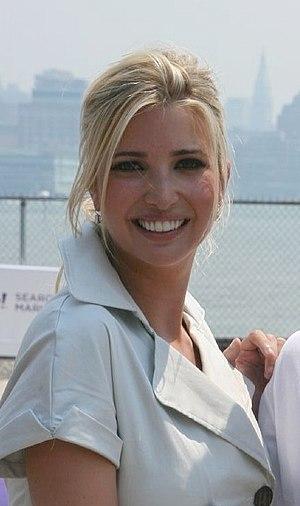
Ivana Marie Trump, dite Ivanka Trump, née le 30 octobre 1981 à Manhattan, est une femme d'affaires et femme politique américaine, également ancien mannequin.